Corey Brewer

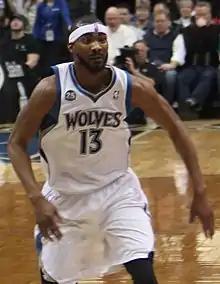
Brewer with the Minnesota Timberwolves in 2014

Corey Wayne Brewer (born March 5, 1986) is an American former professional basketball player who serves as an assistant coach for the New Orleans Pelicans. He played college basketball for the Florida Gators, winning back-to-back NCAA national championships in 2006 and 2007. He was named Most Outstanding Player of the 2007 NCAA tournament.